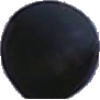
Label: Grape Blue 1